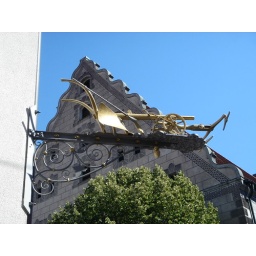
A crafts sign mounted on a building in the old part of town in Ulm.